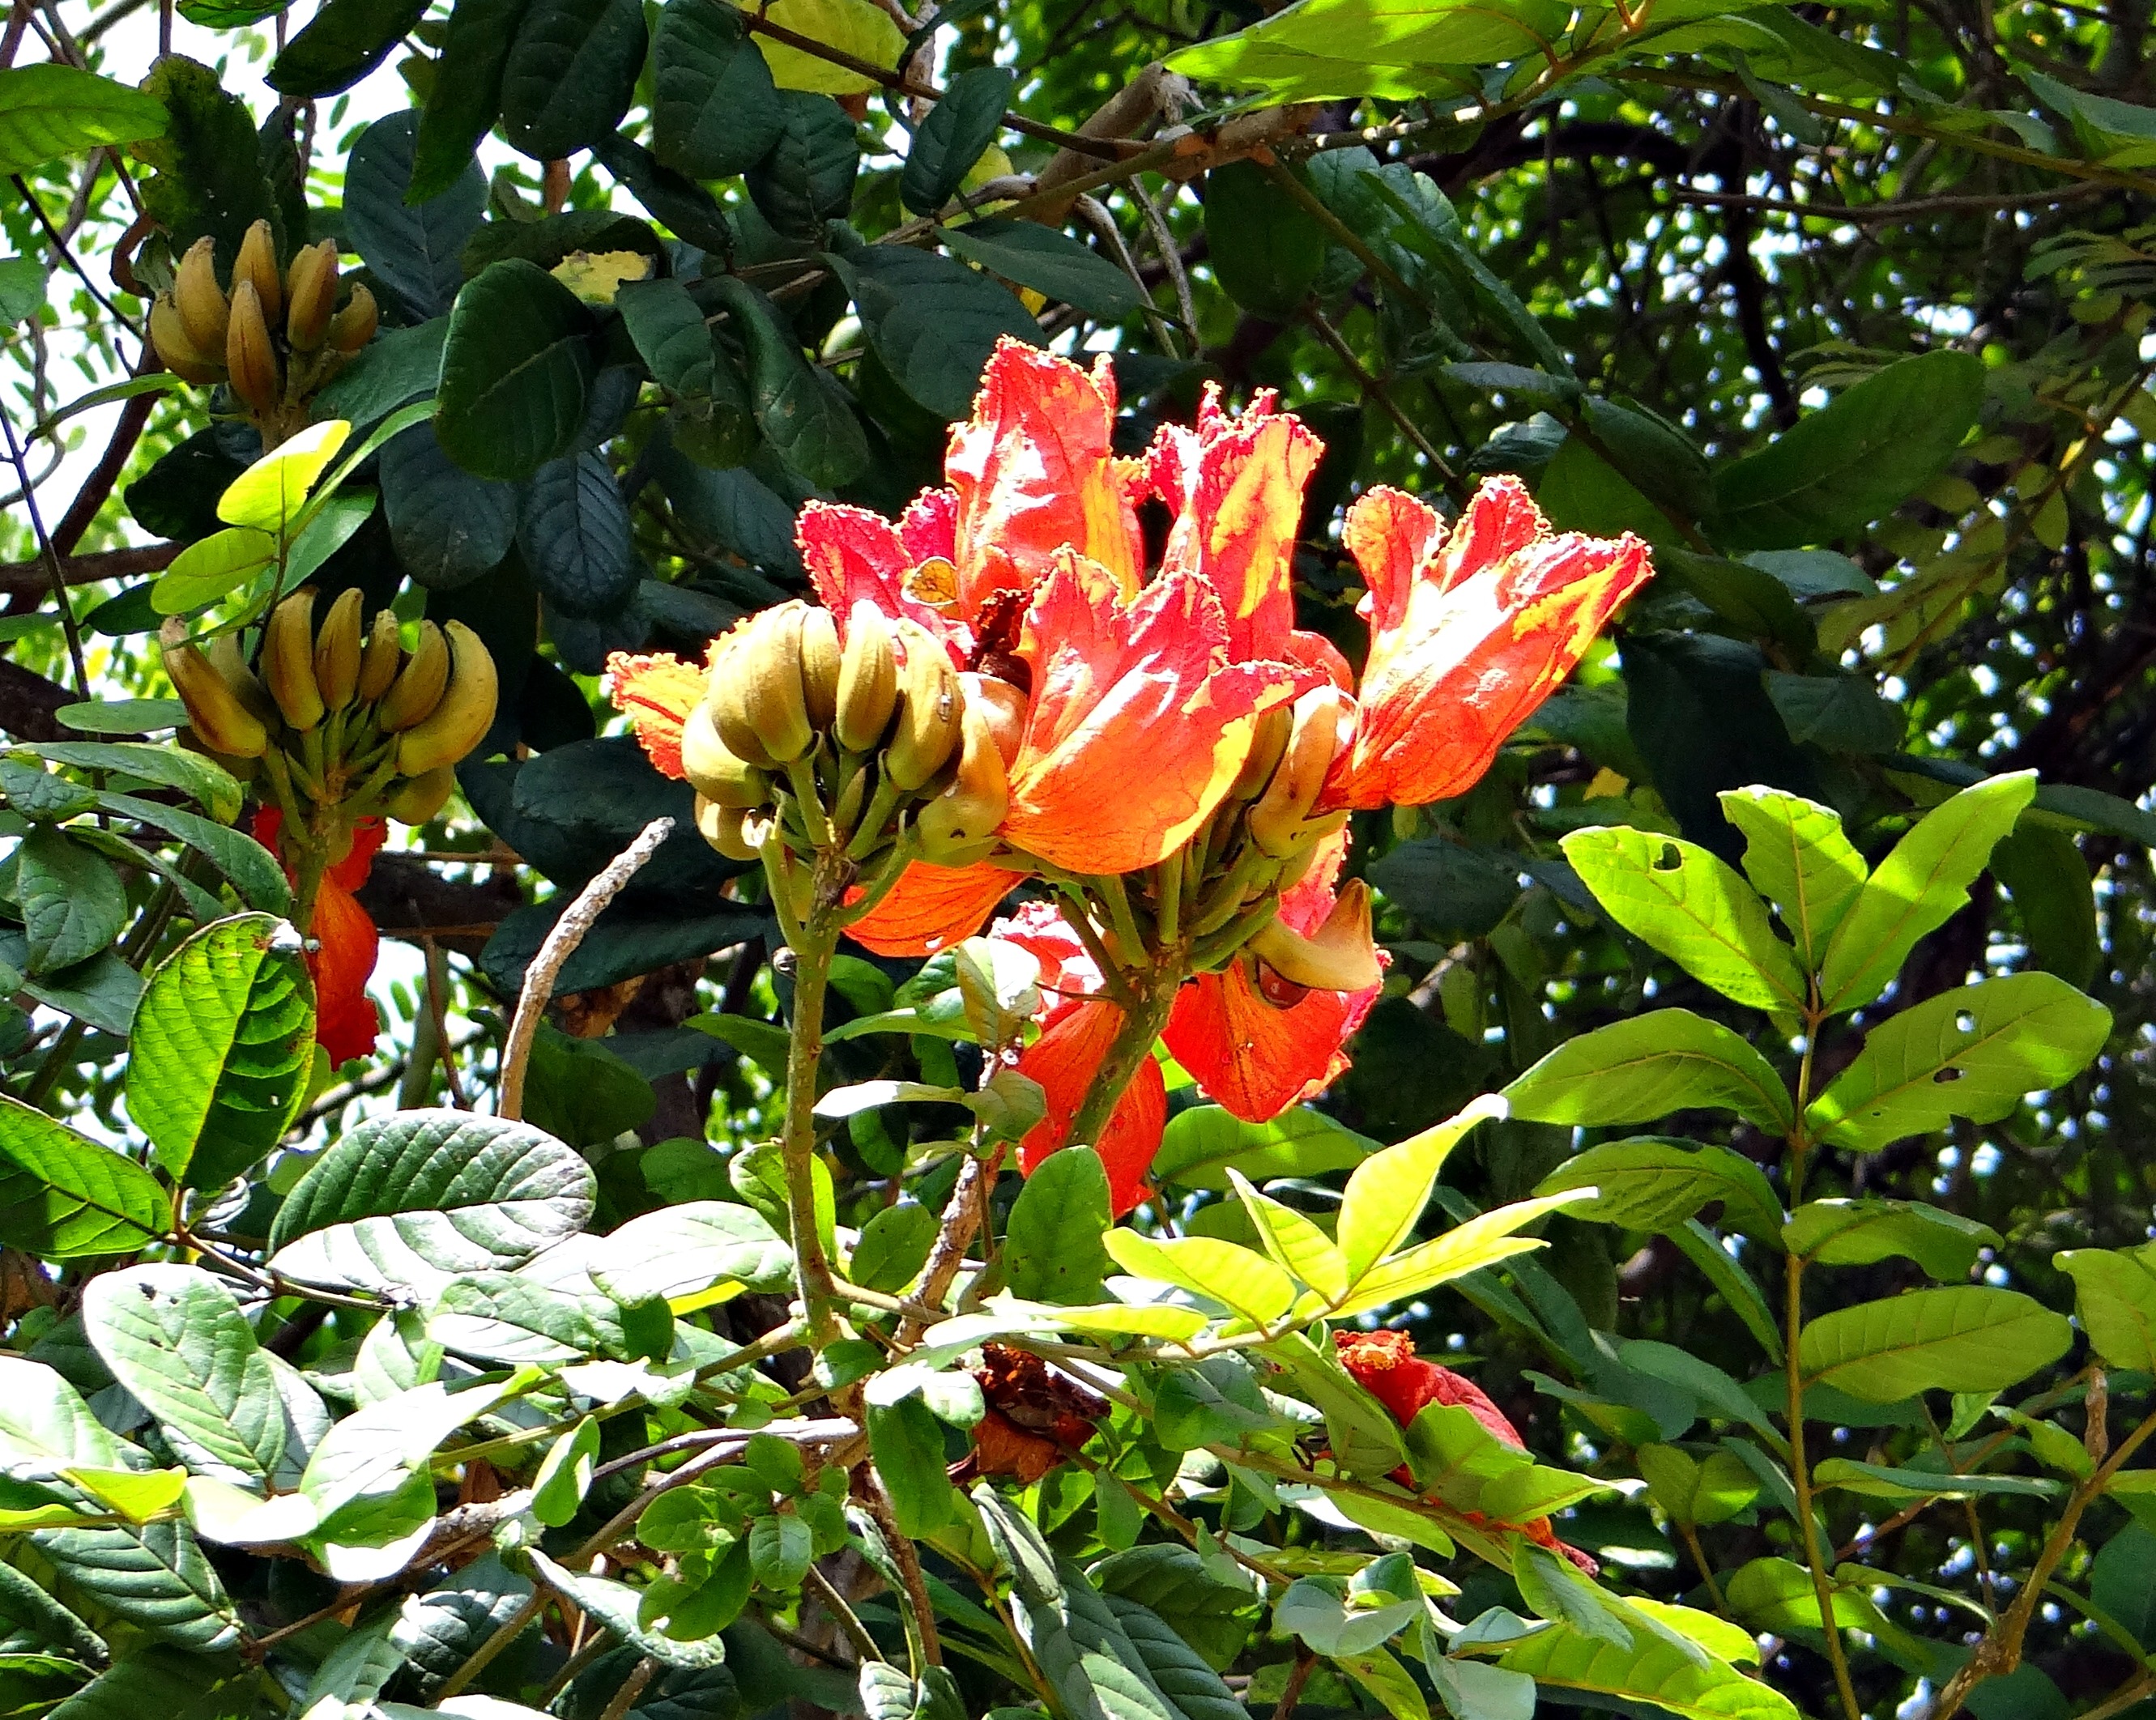
blossom, plant, flower, red, evergreen, botany, garden, dharwad, flora, shrub, buds, rhododendron, india, honeysuckle, flowering plant, bignoniaceae, spathodea campanulata, fountain tree, woody plant, land plant, african tulip, rudrapalash